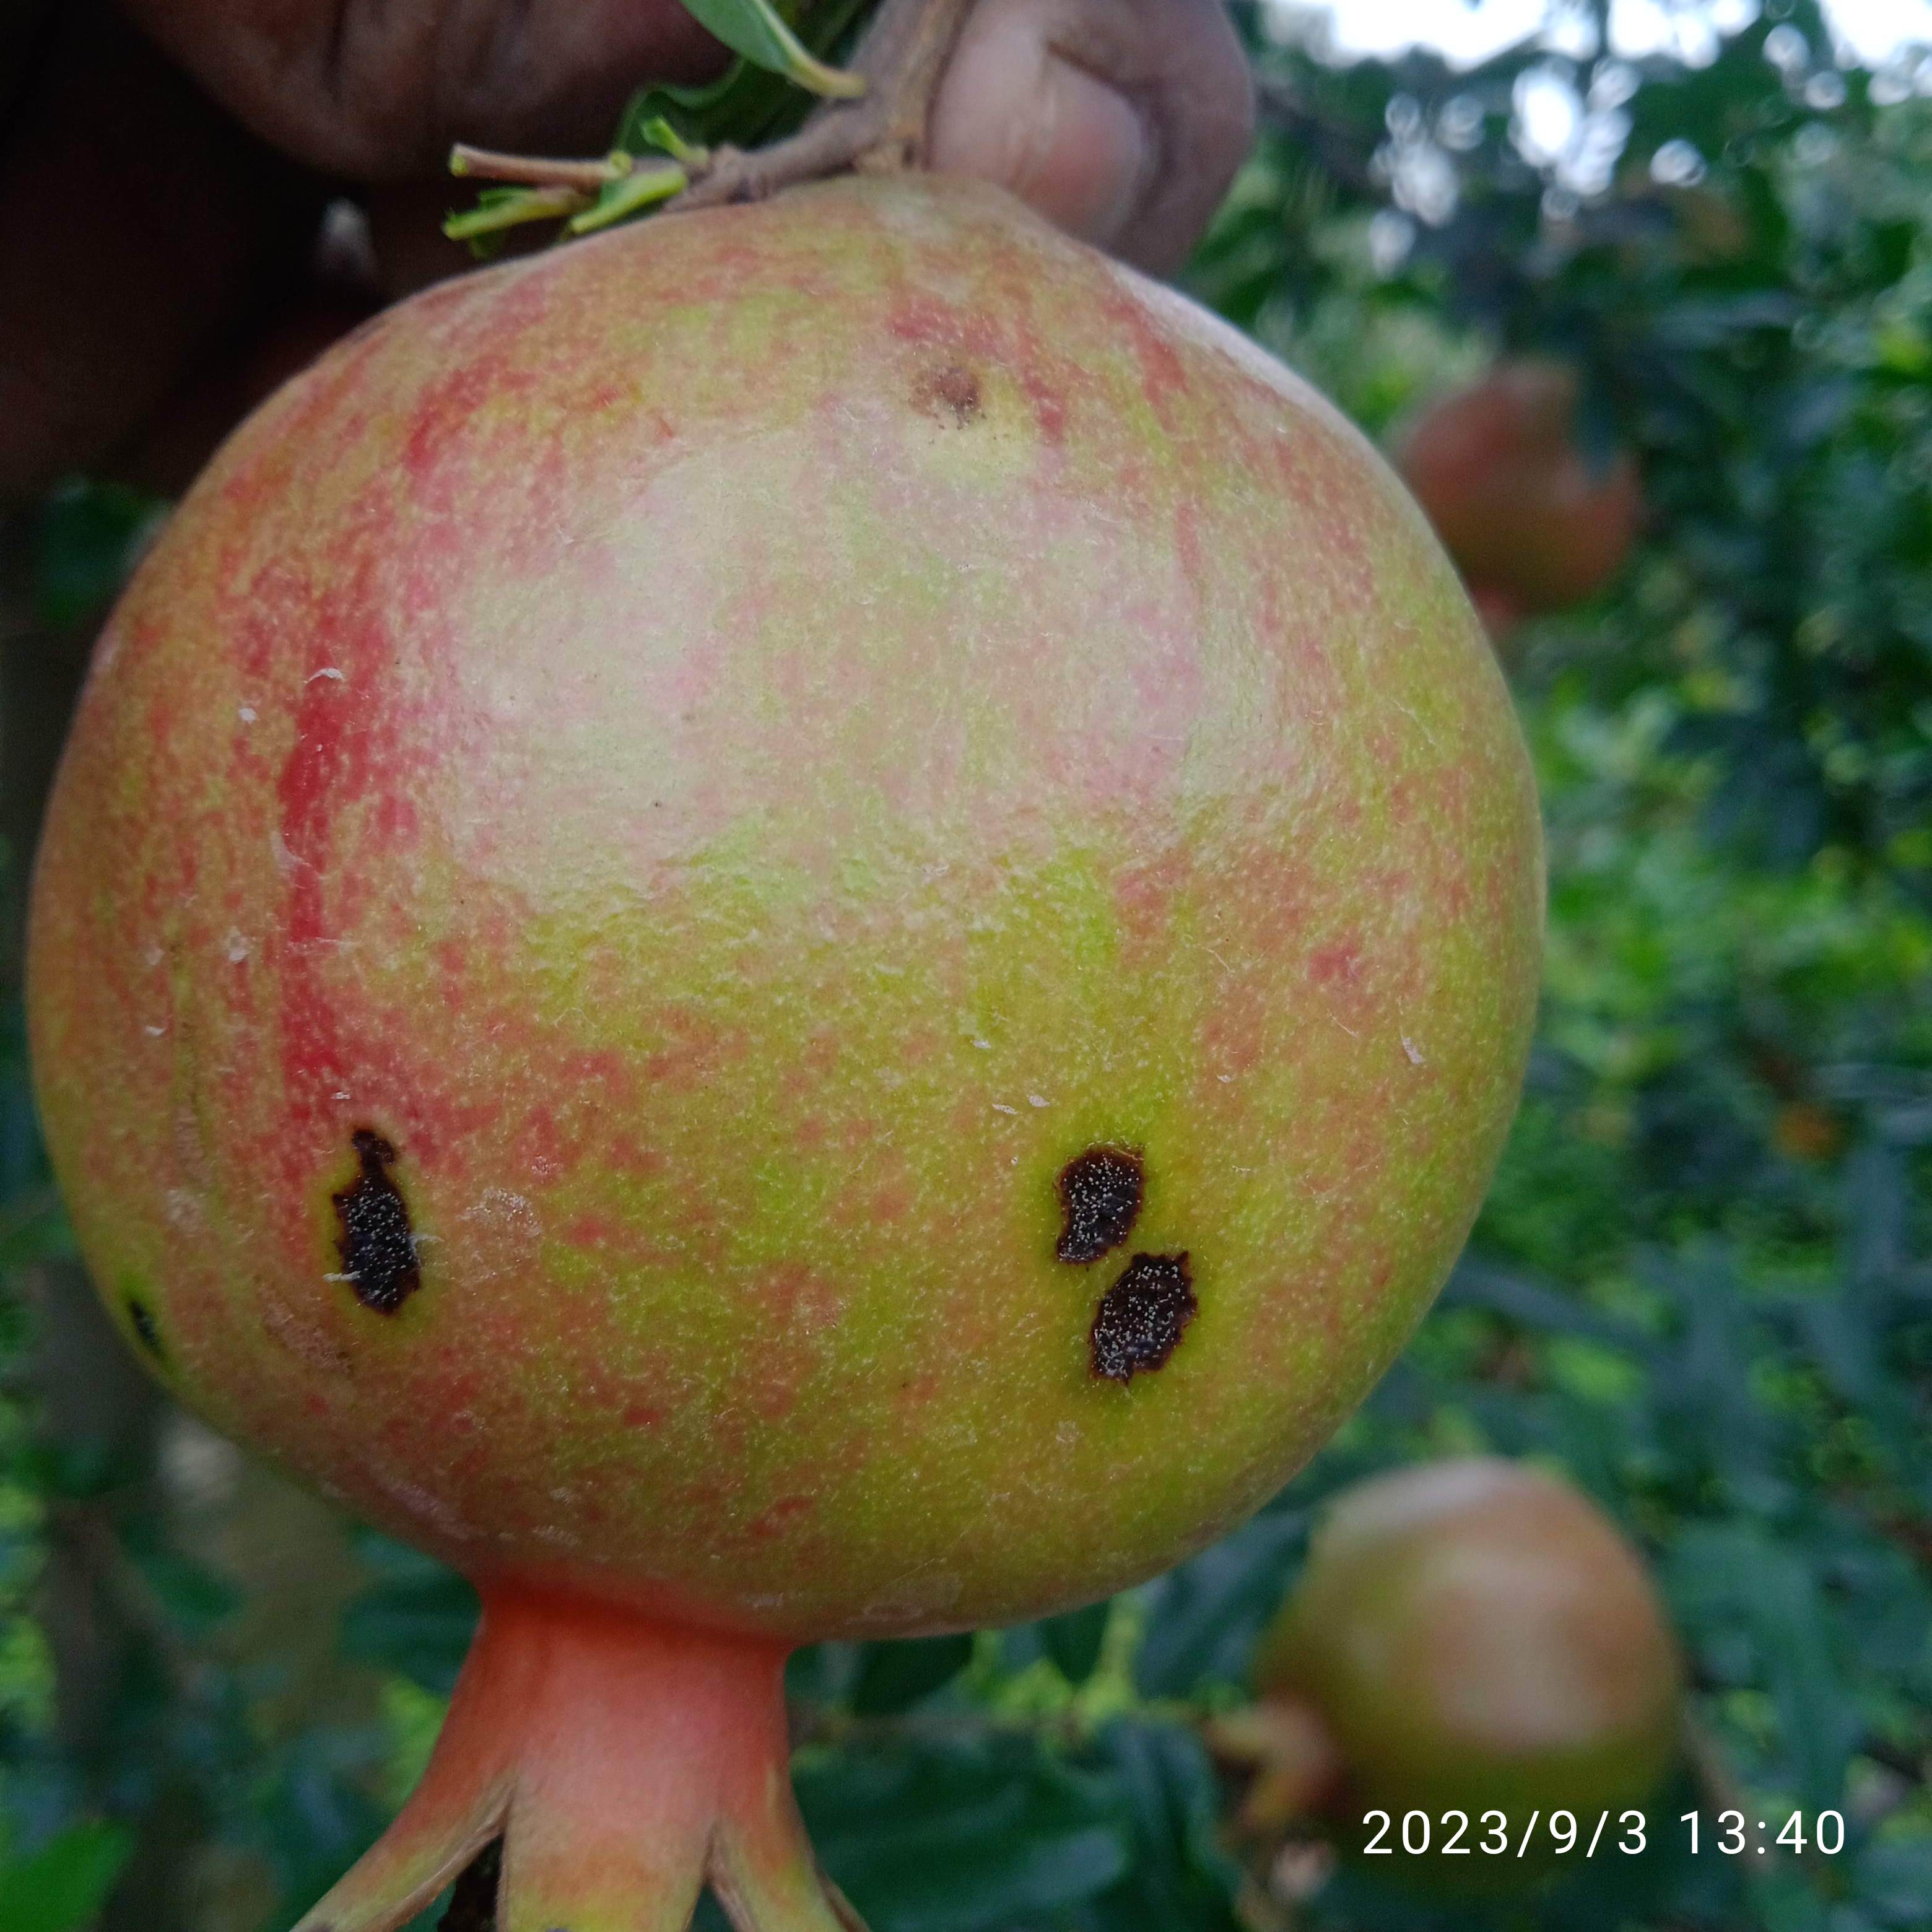
Label: Anthracnose